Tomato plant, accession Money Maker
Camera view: vertical (180 deg); turntable rotation: 300 degrees
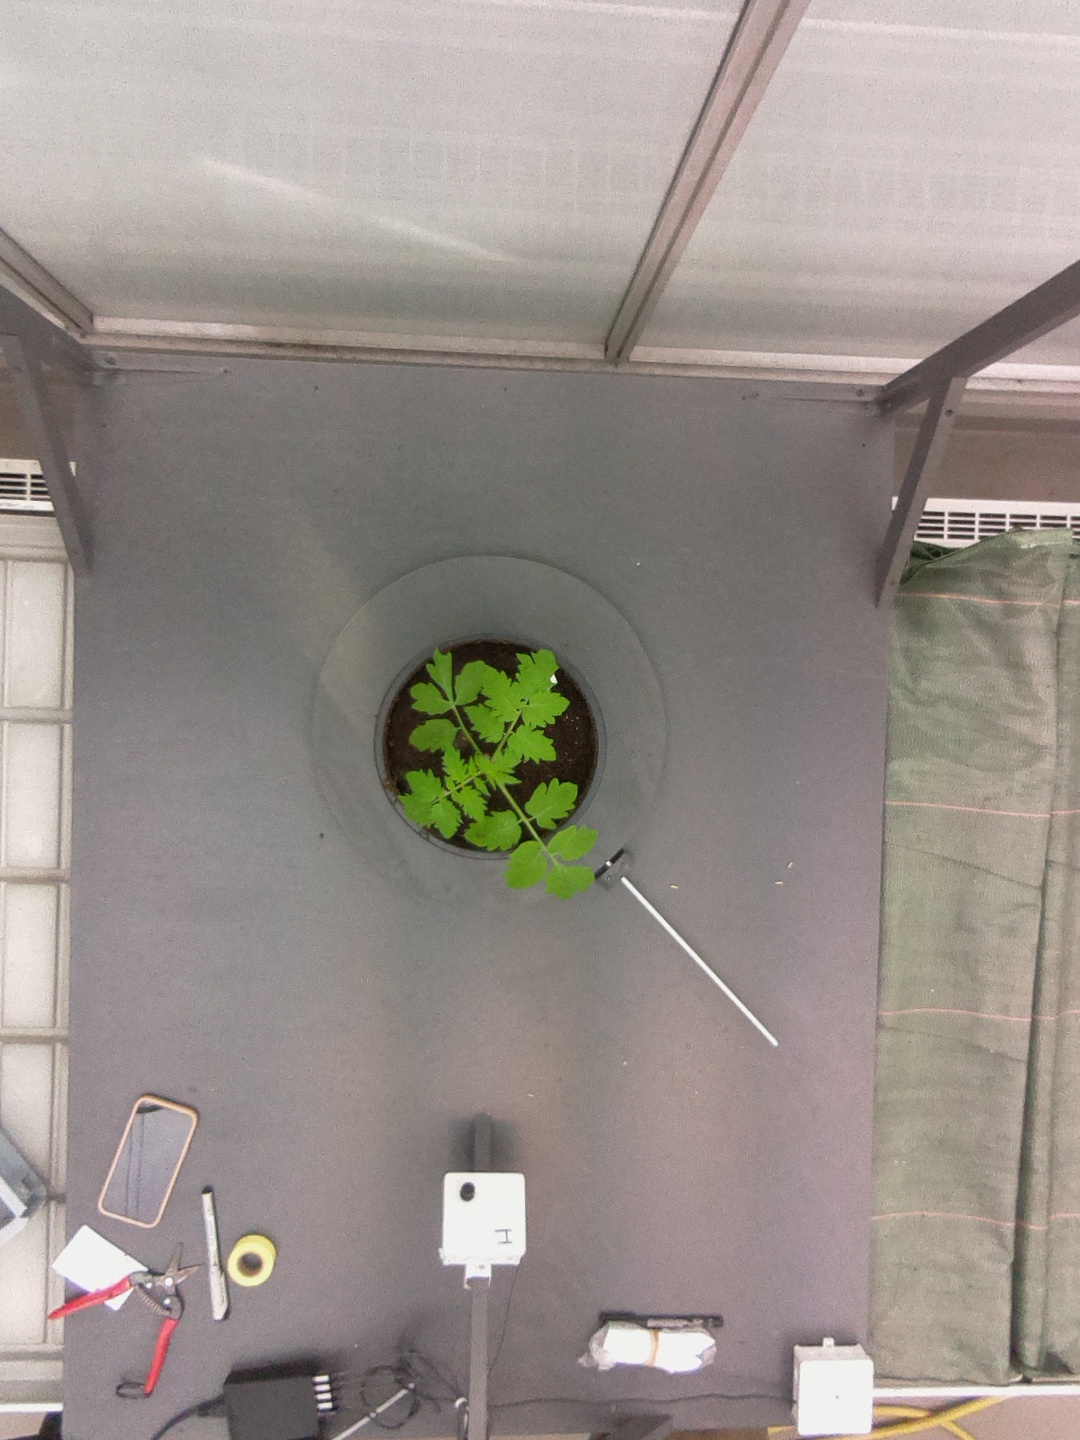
BBCH growth stage 13: 6 of true leaves visible